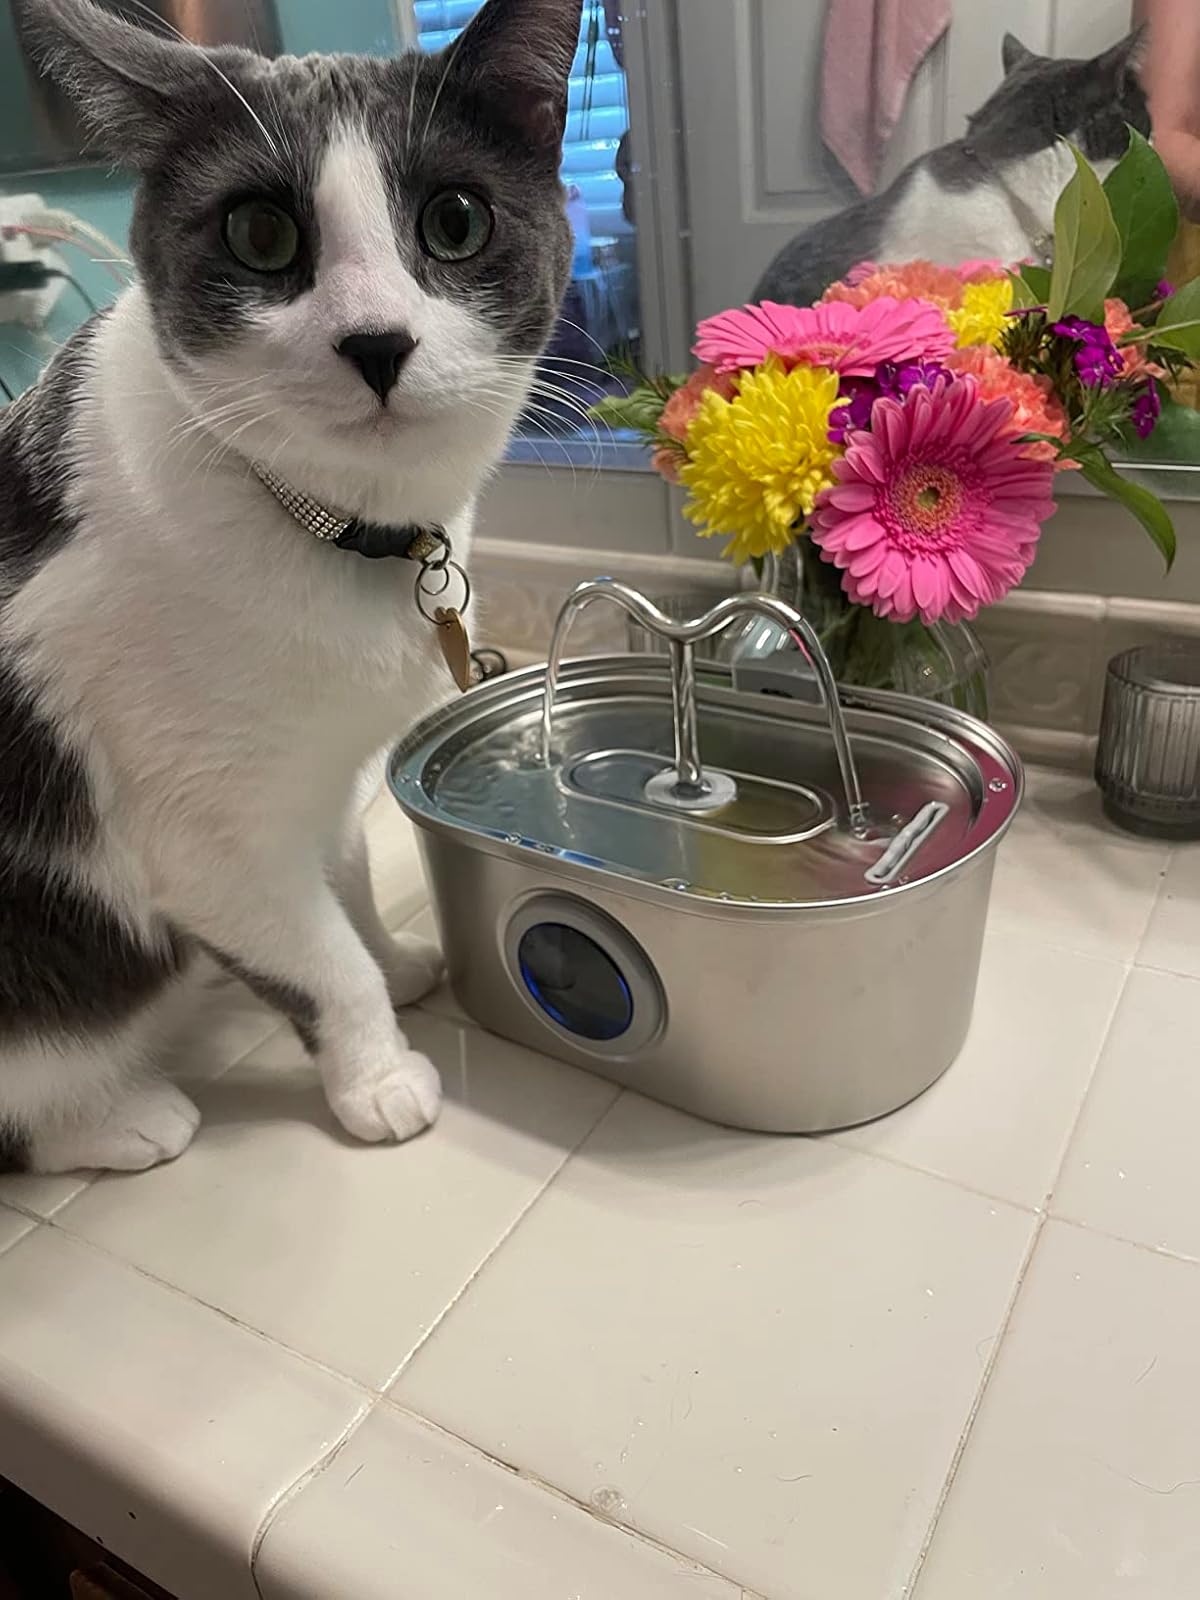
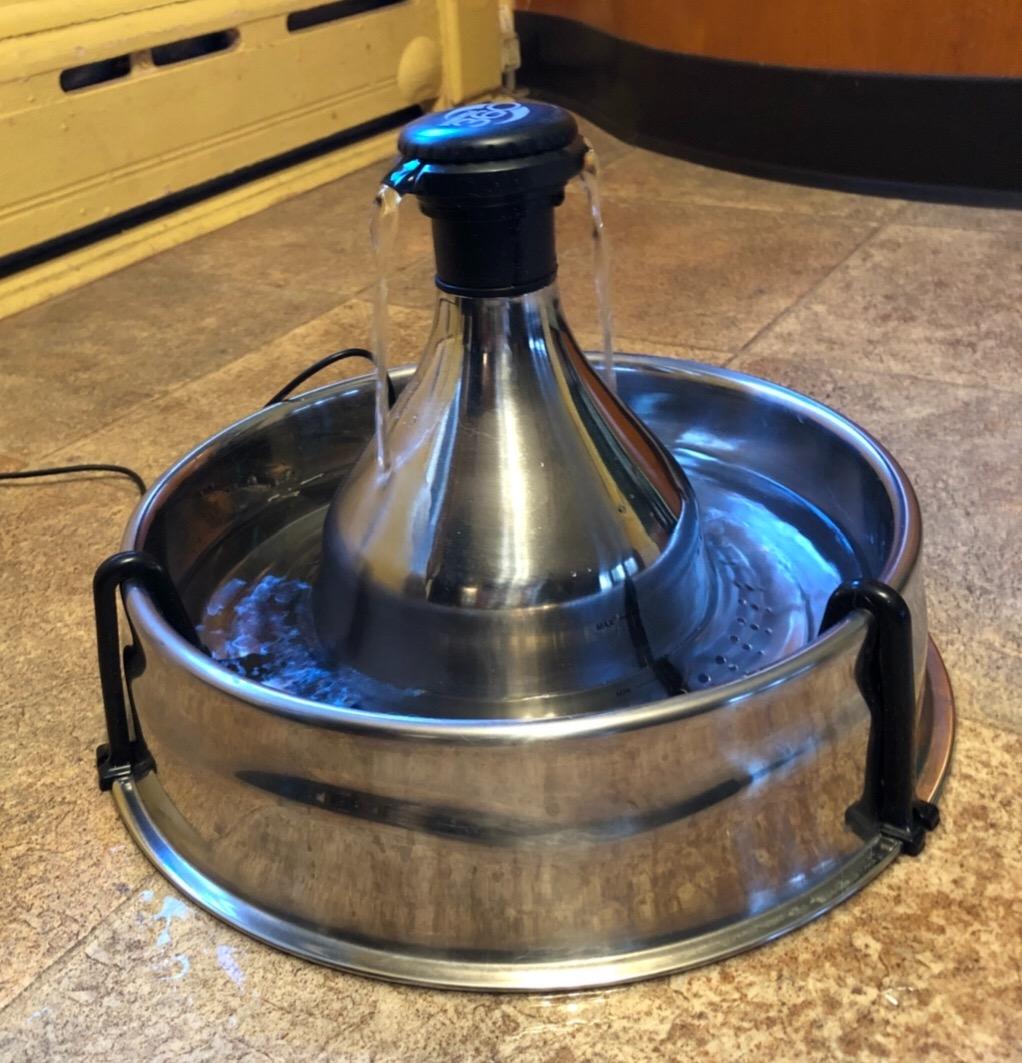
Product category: items_bowl
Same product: no